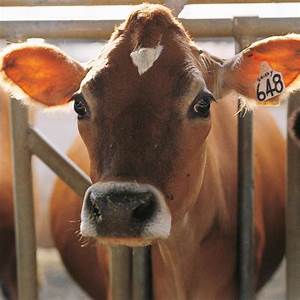
Label: mucca